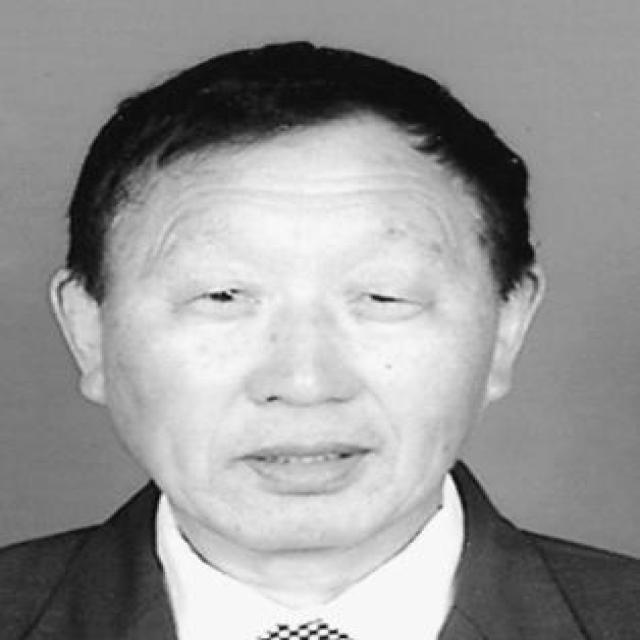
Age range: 65+